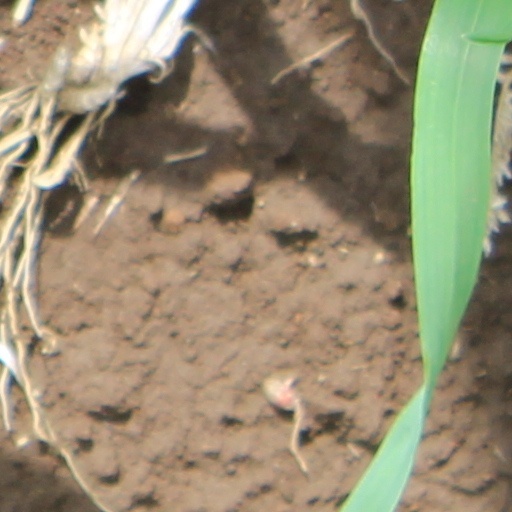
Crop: wheat